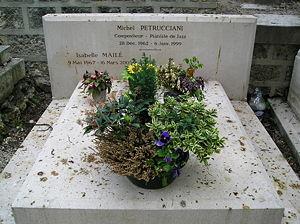
Tombe du pianniste de jazz Michel Petrucciani et sa dernière compagne, Isabelle Mailé, au cimetière du Père-Lachaise.
Michel Petrucciani, né le 28 décembre 1962 à Orange et mort le 6 janvier 1999 à New York, est un pianiste et compositeur de jazz français.